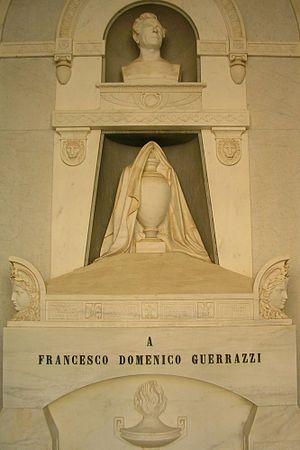
Le sanctuaire de Montenero ou sanctuaire de Notre-Dame des Grâces est un complexe religieux situé sur le mont Nero, à Livourne, en Italie centrale.
Francesco Domenico Guerrazzi est un avocat, un homme politique et un écrivain italien du XIXᵉ siècle, qui a participé au Risorgimento.